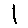
Label: 1